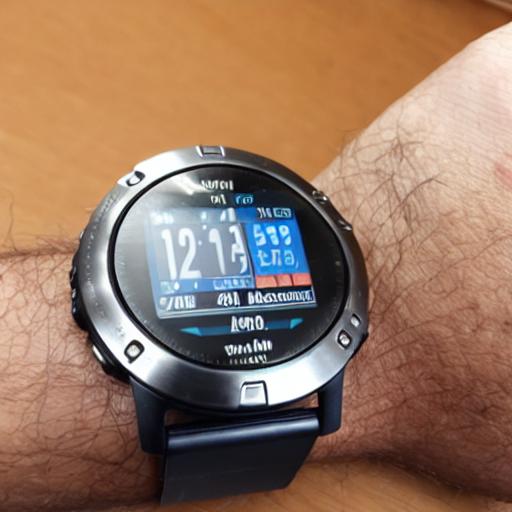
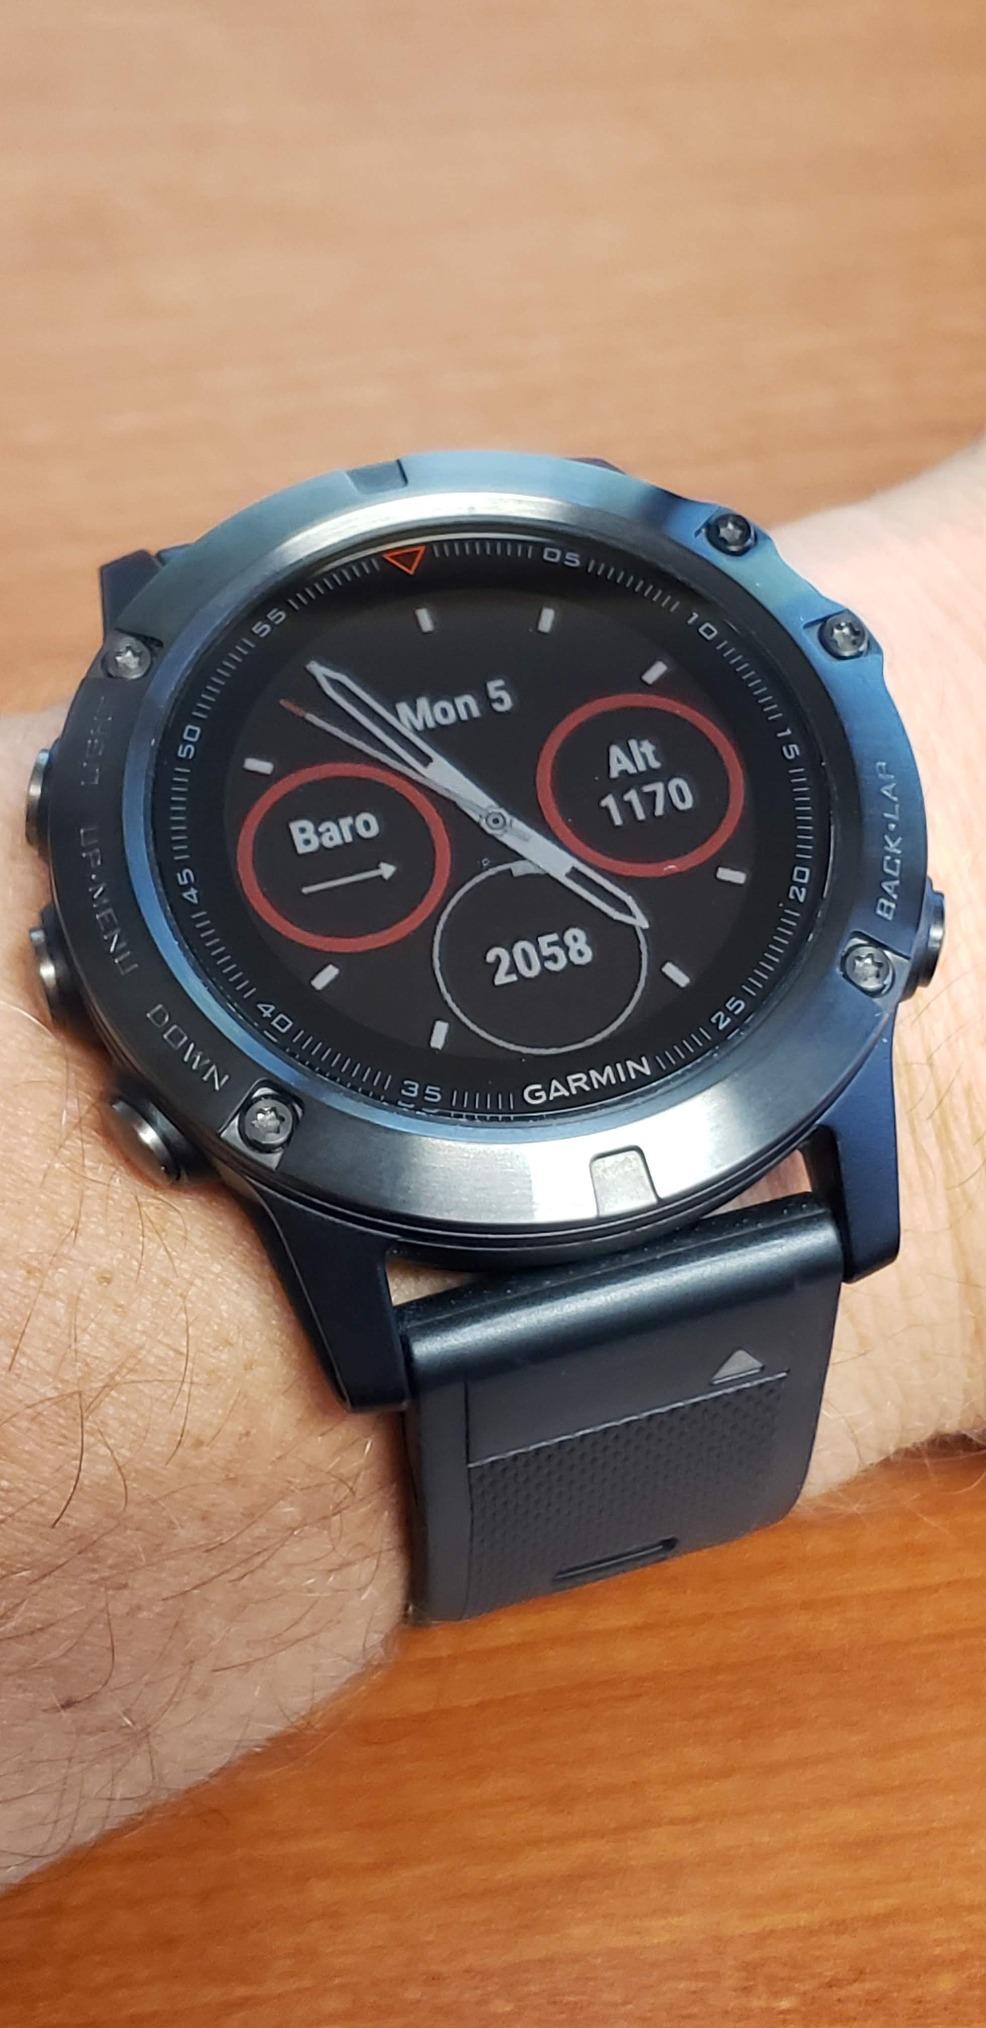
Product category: smartwatch
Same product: no